Origins of the Fifth Amendment

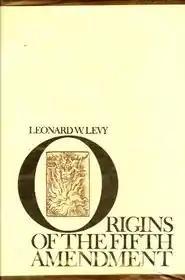

Origins of the Fifth Amendment: The Right Against Self-Incrimination by American historian Leonard W. Levy (Oxford University Press, 1968) won the 1969 Pulitzer Prize for History. It followed in the wake of the 1966 United States Supreme Court Opinion "Miranda v. Arizona". The book was reissued in 1986 and 1999.